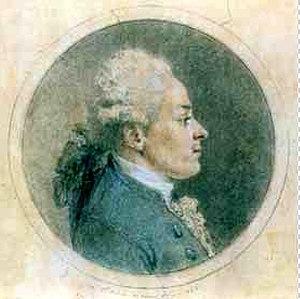
Augustin de SAINT-AUBIN - Portrait Vivant Denon (1768)
Dominique Vivant, baron Denon, dit Vivant Denon ou Dominique-Vivant Denon, né à Chalon-sur-Saône le 4 janvier 1747 et mort à Paris le 27 avril 1825, est un graveur, écrivain, diplomate et administrateur français.